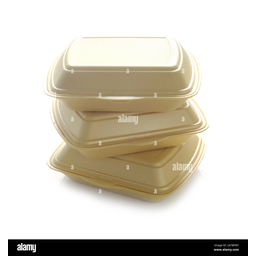
Label: paper